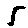
Label: 5